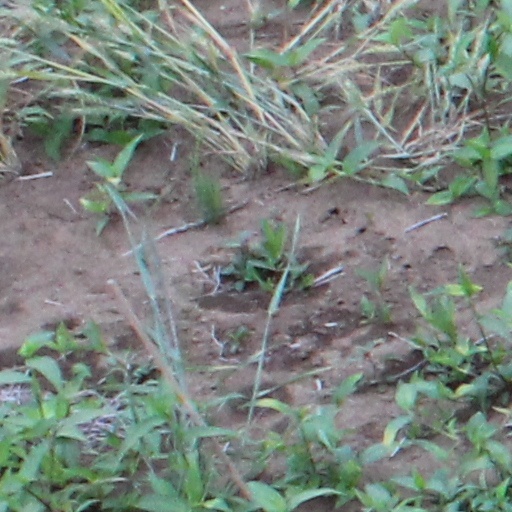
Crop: wheat